Afrotropical realm

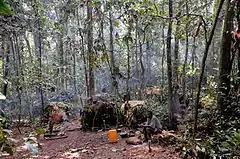
African Pygmies living in the Dzanga-Sangha Special Reserve

The rainforests that remain in West Africa now greatly differ in condition from their state 30 years ago. In Guinea, Liberia, and the Ivory Coast, there is almost no primary forest cover left unscathed; in Ghana, the situation is much worse, and nearly all of the rainforest is being removed. Guinea-Bissau loses of forest yearly, Senegal of wooded savanna, and Nigeria 6,000,050,000 of both. Liberia loses of forests each year. Extrapolating from present rates of loss, botanist Peter Raven pictures that the majority of the world's moderate and smaller rainforests (such as in Africa) could be destroyed in forty years. Tropical Africa comprises 18% of the world's total land area covering of land in West and Central Africa. The region has been facing deforestation in various degrees of intensity throughout the recent decades. The actual rate of deforestation varies from one country to another and accurate data does not exist yet. Recent estimates show that the annual pace of deforestation in the region can vary from in Gabon to in Côte d'Ivoire. The remaining tropical forests still cover major areas in Central Africa but are abridged by patches in West Africa.